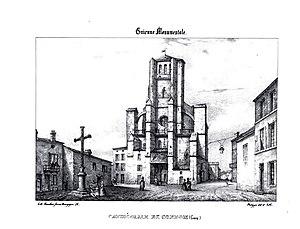
Eglise de Condom (Gers)
La cathédrale Saint-Pierre de Condom est une ancienne cathédrale catholique romaine située sur la commune de Condom dans le département du Gers en région Occitanie.